Prinias

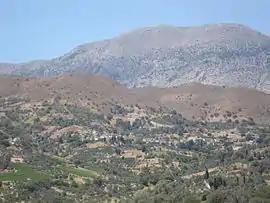
Prinias village

Prinias (ancient Rizinia) is an archaeological site in Crete that has revealed a seventh-century BCE temple with striking similarities to ancient Egyptian architecture, including an Egyptianised seated goddess. It is southwest of Iraklion, about halfway between Gortyn and Knossos. Above the site is a peak sanctuary, a sub-Minoan survival.